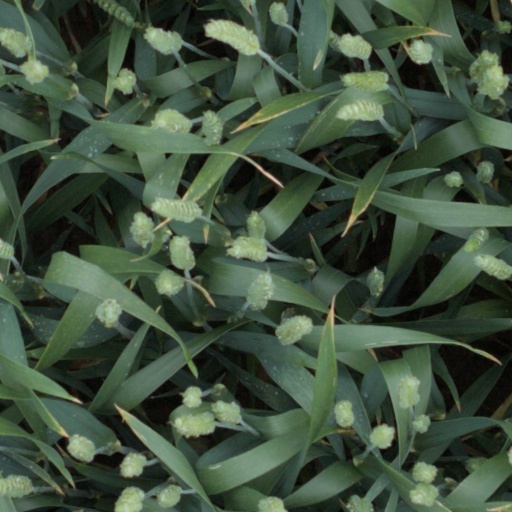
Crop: wheat